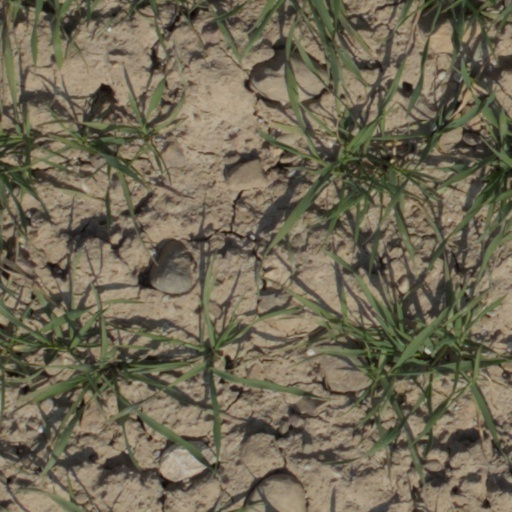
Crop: wheat